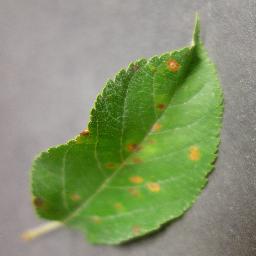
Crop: apple
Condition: cedar_rust